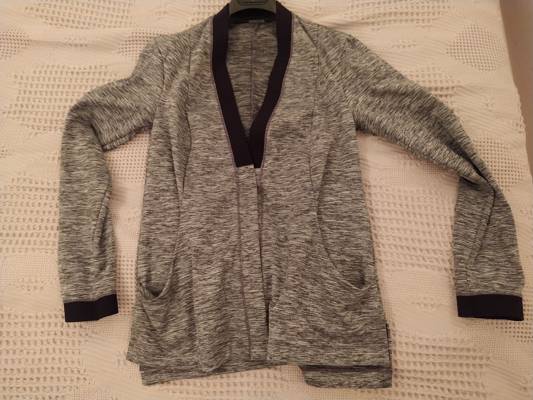
Waste category: clothes